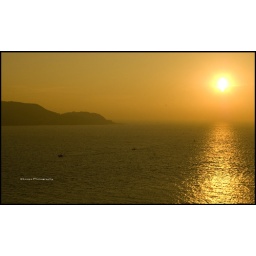
Snails like boats in Murud beach